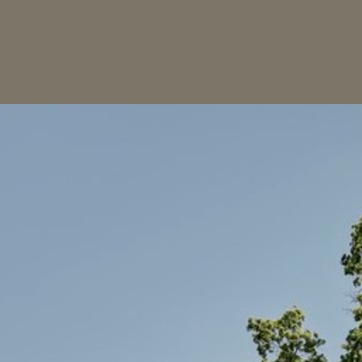
Material: sky